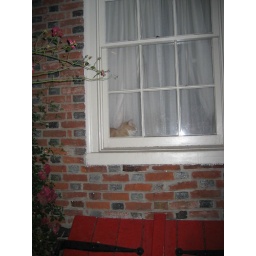
I &lt;i&gt;knew&lt;/i&gt; there would be a cat in a window somewhere in there!